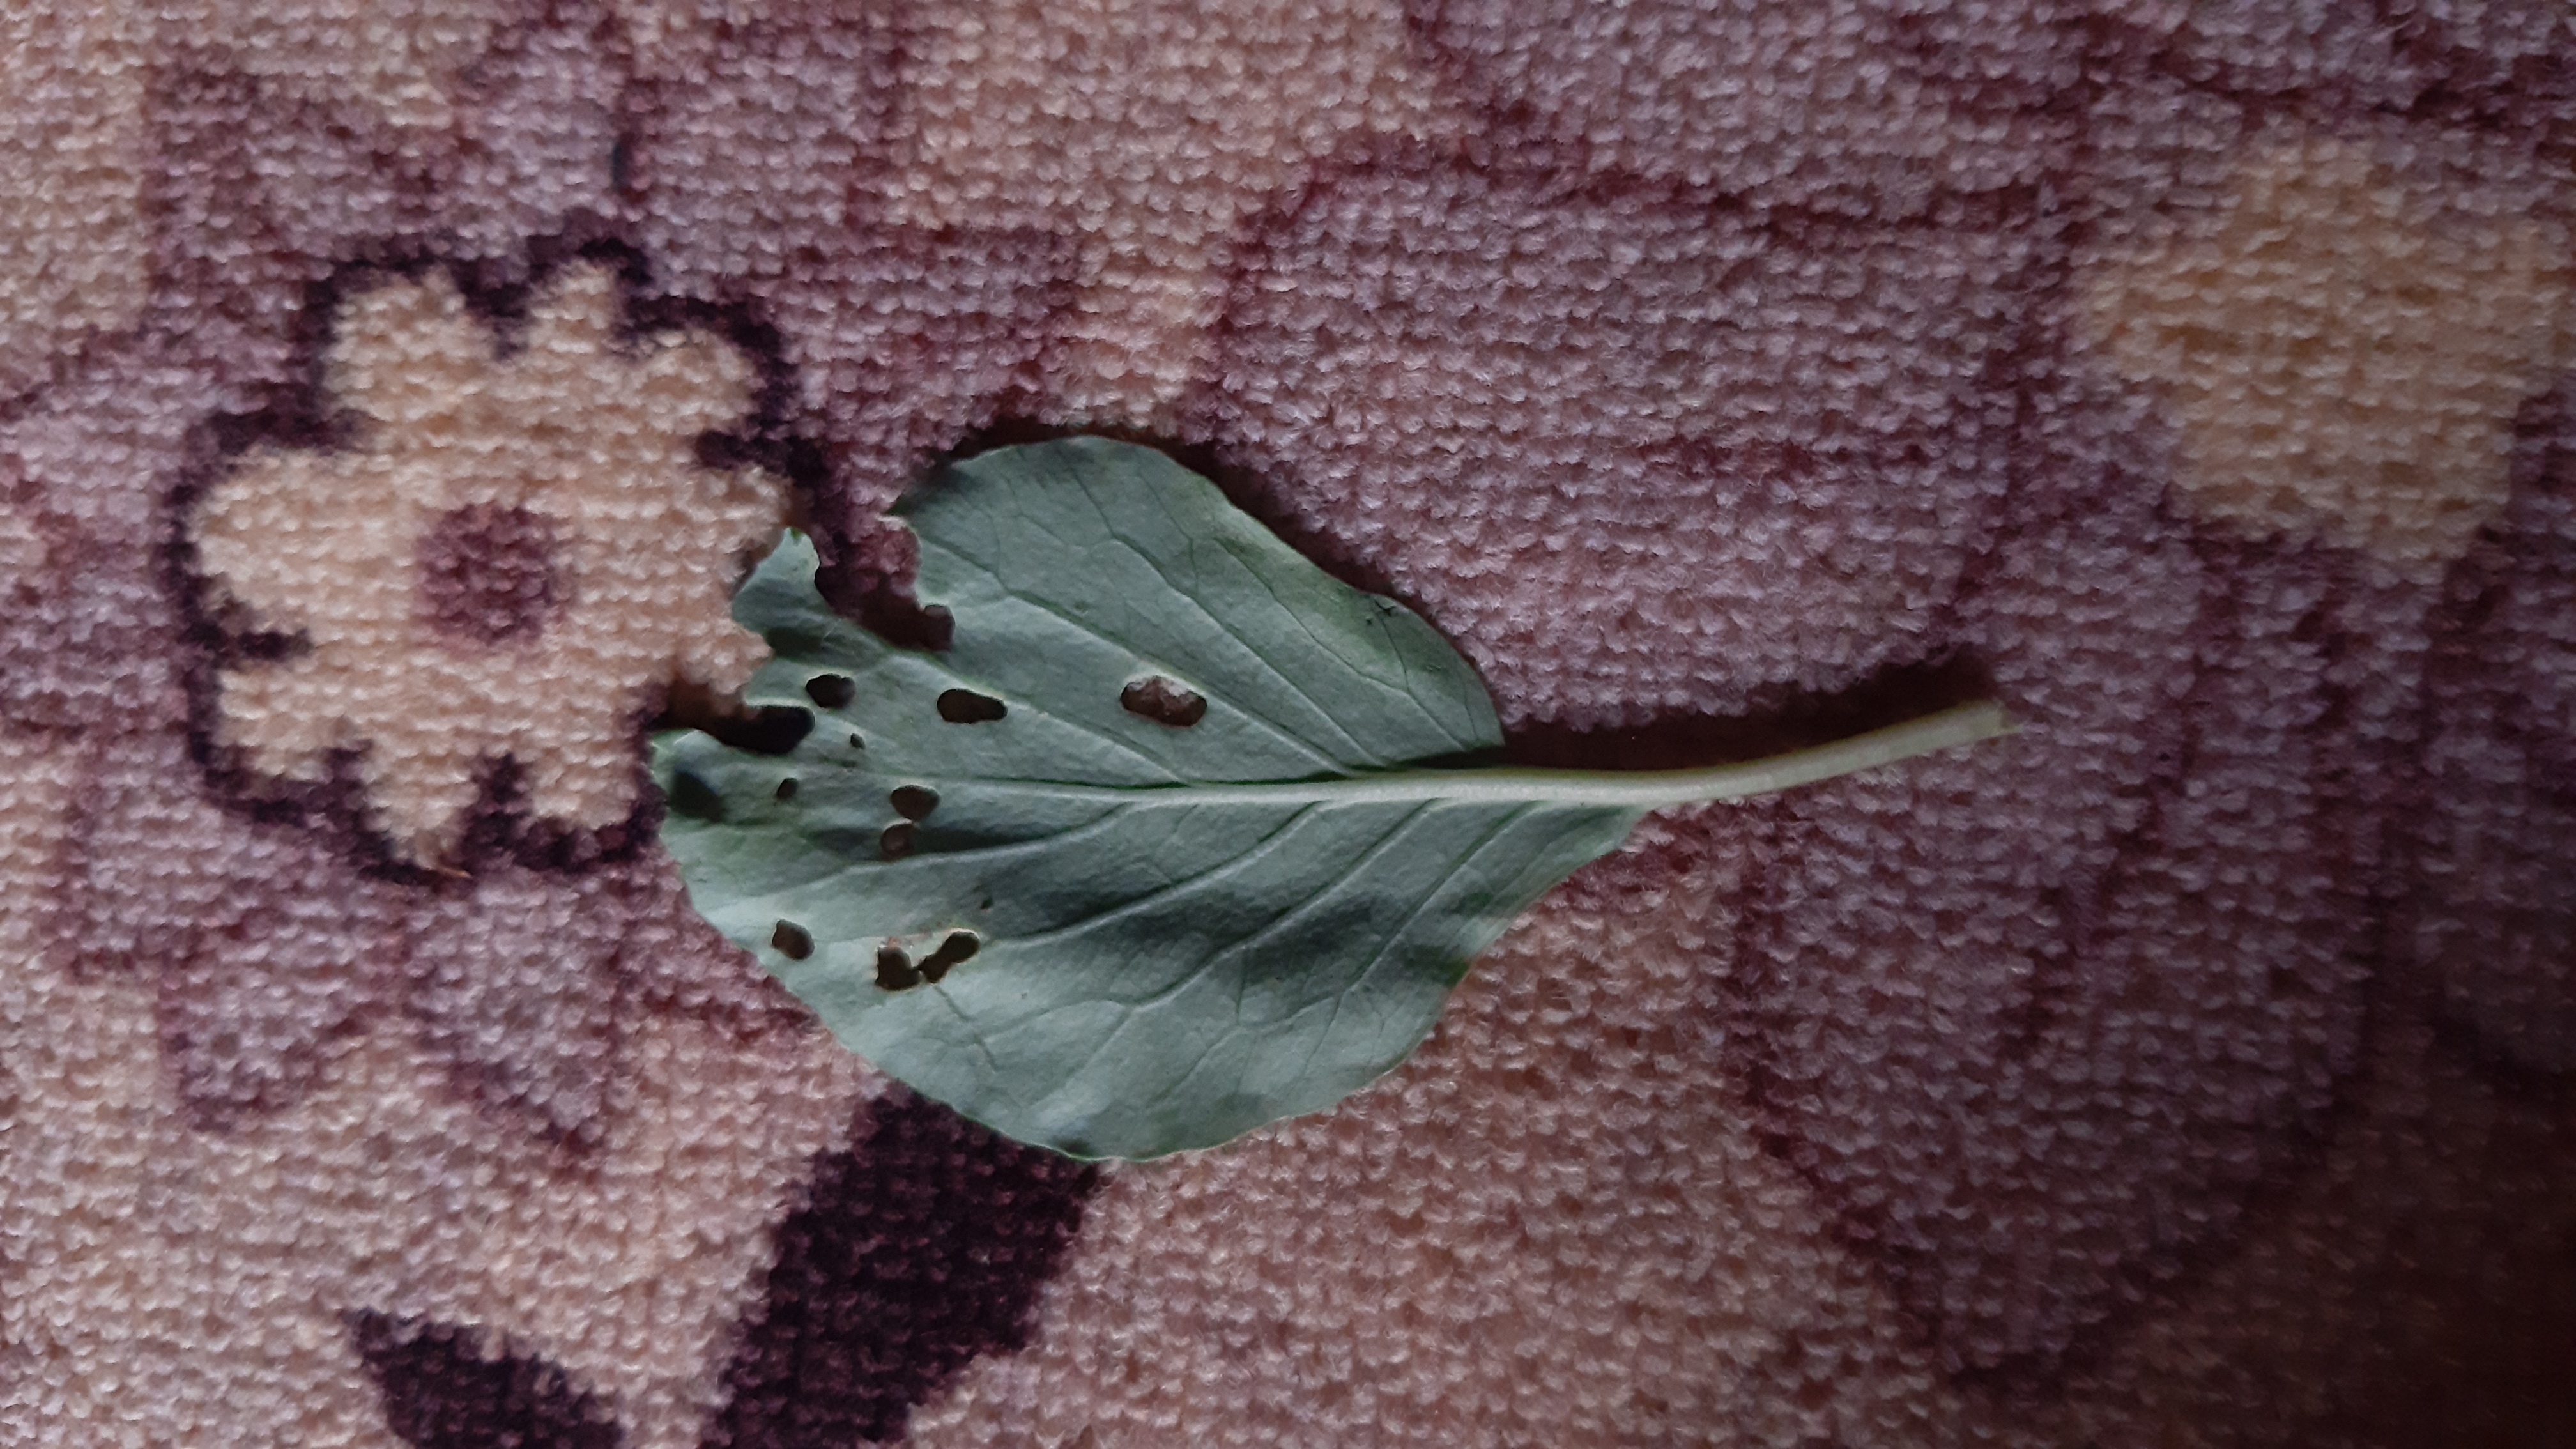
Plant: Kohlrabi